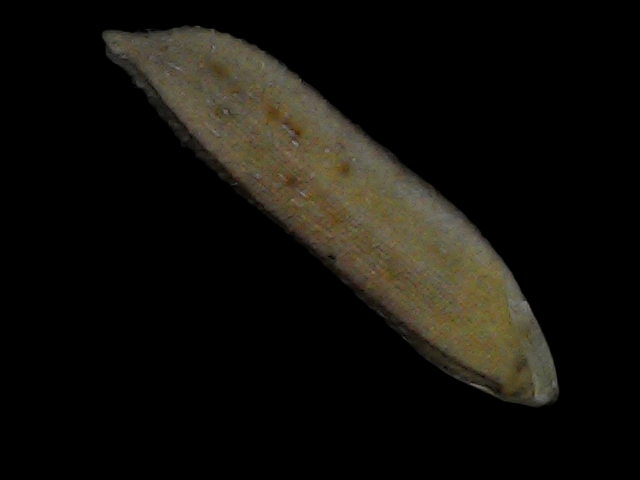
Rice variety: Bd87